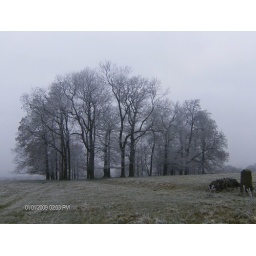
Some trees in the fields in Tean, Staffordshire on New Year's Day 2009 when I was walking the dog.